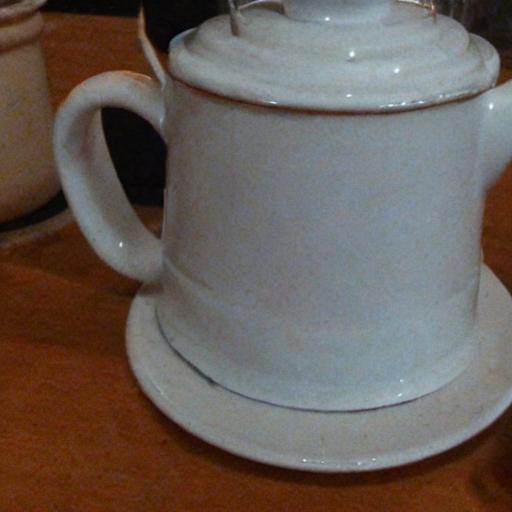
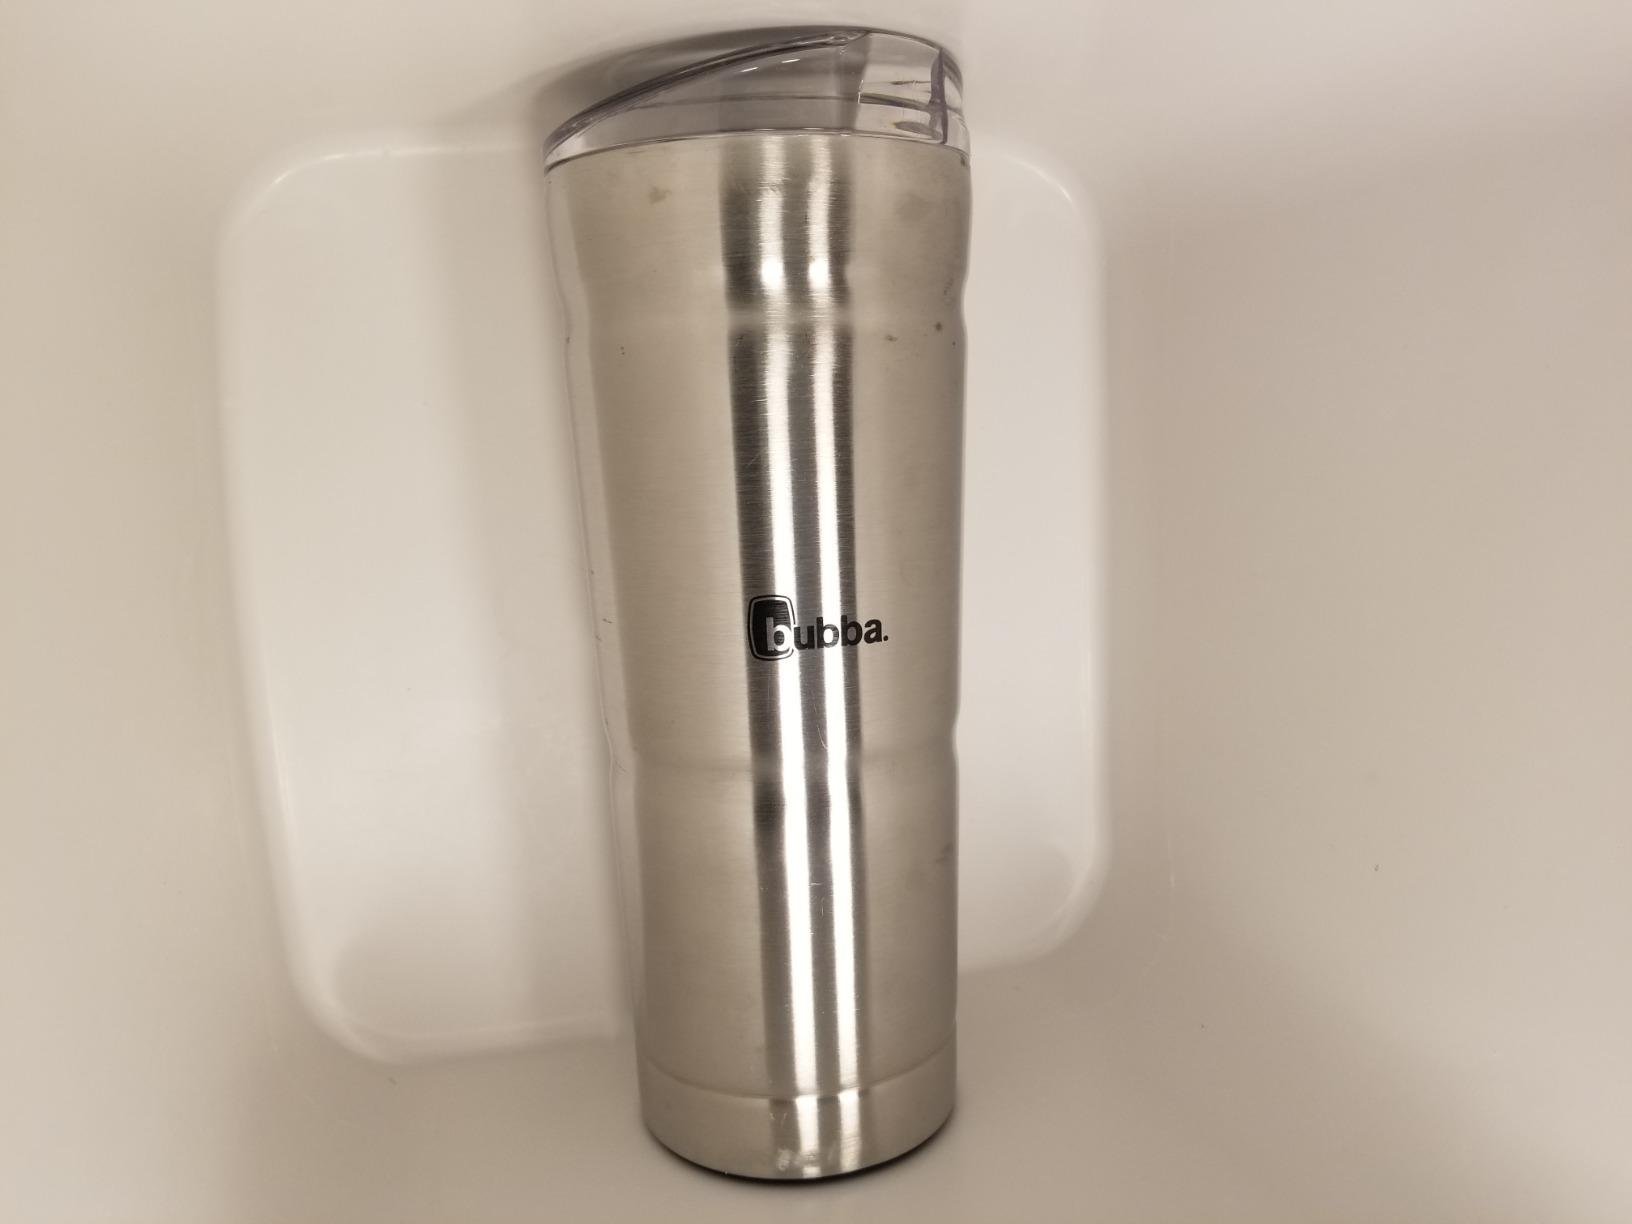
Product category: items_tea
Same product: no